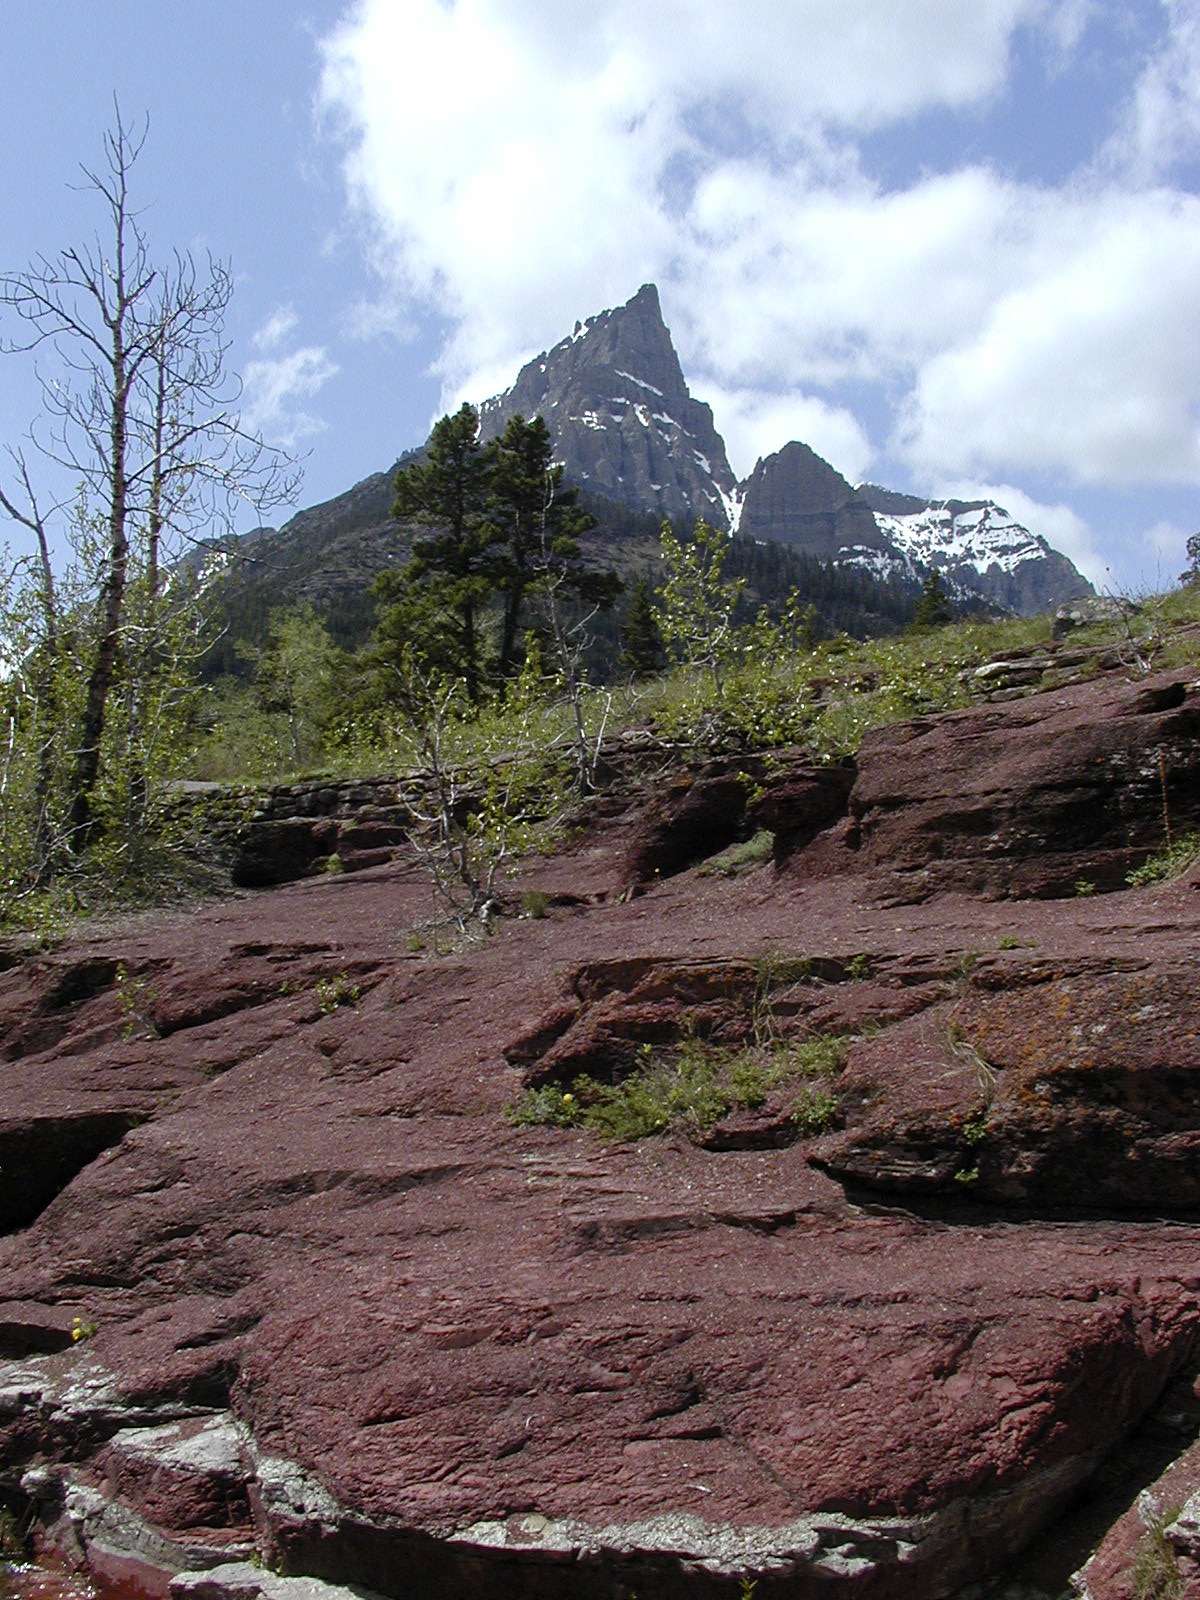
landscape, nature, rock, wilderness, mountain, trail, hill, adventure, valley, scenery, soil, terrain, ridge, geology, canada, badlands, plateau, alberta, ecosystem, landform, geographical feature, mountainous landforms, geological phenomenon, red cliffs, waterton provincial park